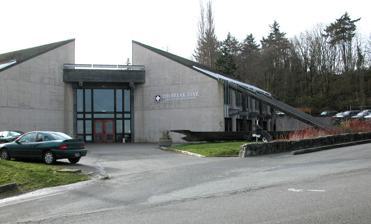
Building: Daybreak Star Cultural Center
Country: Unknown
Year built: 1977
Native American cultural center in Seattle, WA Daybreak Star Cultural Center Location Seattle, Washington , United States Website www .unitedindians .org Daybreak Star Cultural Center Early evening rainbow during 2007 Seafair Indian Days Pow Wow on the Center's grounds. Dancers in regalia during the grand entry of the 2007 Seafair Indian Days Pow Wow. The Daybreak Star Indian Cultural Center is a Native American cultural center in Seattle, Washington , described by its parent organization United Indians of All Tribes as "an urban base for Native Americans in the Seattle area." Located on 20 acres (81,000 m²) in Seattle's Discovery Park in the Magnolia neighborhood, the center developed from activism by Bernie Whitebear and other Native Americans, who staged a generally successful self-styled "invasion" and occupation of the land in 1970. Most of the former Fort Lawton military base had been declared surplus by the U.S. Department of Defense . "The claim [Whitebear and others made] to Fort Lawton was based on rights under 1865 U.S.-Indian treaties promising reversion of surplus military lands to their original owners." The existing building, a work of modern architecture incorporating many elements of traditional Northwest Native architecture, was designed by Arai Jackson Architects and Planners and completed in 1977. In 2004, plans were approved to supplement it with a complex of three additional related buildings, to be known as the People's Lodge. This was Whitebear's final dream project before he died of cancer in 2000. But in 2006, after agreements had been reached between the tribes, the city and nearby residents on a reduced size for the new project, the Center decided to postpone construction indefinitely for lack of funds. Daybreak Star, a major nucleus of Native American cultural activity in its region, functions as a conference center, a location for pow wows , the location for a Head Start school program, and an art gallery. The center's permanent art collection includes a variety of large art works by and about Native Americans, notably Blue Jay , a 30-foot (9 m) wide, 12 foot (3.7 m) high sculpture by Lawney Reyes , Whitebear's brother. It was commissioned by and hung prominently for more than 30 years at the Bank of California building in downtown Seattle . (After the Bank of California merged with Union Bank in 1996 to form Union Bank of California , the work was donated to the Daybreak Star Center.) Also included in that donation was a major oil painting by Guy Anderson , based on a traditional Northwest Native representation of a whale . Bernie Whitebear is memorialized by the Bernie Whitebear Memorial Ethnobotanical Garden next to the Center building. History In 1970, the U.S. federal government was in the process of reviewing military needs and planned to declare as surplus much of the grounds of Fort Lawton , located on Puget Sound in the northwestern section of the Magnolia neighborhood. The state's two U.S. Senators, Henry M. "Scoop" Jackson and Warren G. Magnuson amended the U.S. Land and Water Conservation Act of 1965 , reducing the previous 50-100 percent cost of acquiring surplus federal government property to 0-50 percent, so that such property might be acquired by bodies other than real estate developers. The property would initially be transferred to the city but was not constrained in use. In that period of Indian activism, many of Seattle's urban Indians were concerned to gain a land base within the city. (As of the early 21st century, about 25,000 Indians from a variety of tribes live in the Seattle area.) A group arose, initially identifying as Kinatechitapi , Blackfoot for "All Indians"; the name referred to the Indians of All Tribes (IAT), a group of mostly student activists then occupying Alcatraz Island in San Francisco Bay . Joe DeLaCruz , leader of the Quinault , conducted outreach to every tribe in Washington State to try to gain their support for gaining land in Seattle. Kinatechitapi's first efforts to open discussions about the property with the City of Seattle, in advance of surplus land being transferred to the city, failed. The City, under mayor Wes Uhlman , said it would not open discussions until it had acquired the land, and referred the group to the Bureau of Indian Affairs (BIA). As Whitebear later wrote, "This action displayed their ignorance of both the BIA's restricted service policy, which excluded urban Indians, and also the disregard and disfavor urban Indians held for the BIA." The City said that the Indian Center in a former church near Stewart Street downtown was an adequate facility for Seattle's Indians. The members of the Magnolia Community Club, a group with significant political clout, were opposed to an Indian presence on the Fort Lawton land. Kinatechitapi members split between a faction that called for direct action and one that preferred to wait until the city acquired the land, in order to conduct negotiations. Prominent among those who preferred to wait was Pearl Warren, founder of the American Indian Women's Service League, who was concerned that a militant attitude would result in the city's reducing its provision of services to urban Indians. Members agreed that those who wished to take more extreme action would not use the name Kinatechitapi. Warren lost the next election for presidency of the Service League to Joyce Reyes, who was aligned with those promoting direct action. All significant Seattle Indian organizations agreed on taking action. Direct action The more militant faction, led by Bernie Whitebear, soon adopted the name "American Indian Fort Lawton Occupation Forces". The faction included Bob Satiacum , initially a rival to Whitebear for the top leadership role. A group vote settled on Whitebear as leader. Some of the Indians of All Tribes traveled to Seattle from Alcatraz for the action, including Richard Oakes , leader of that action; other activists came from Canada. Grace Thorpe , daughter of athlete Jim Thorpe , also arrived to give support. Local activists Ella Aquino and Ramona Bennett helped plan the occupation. The group planned to invade the base from two directions, with one group scaling the bluffs from Elliott Bay while another scaled the fence near the Lawton Wood community on the north side of the base. The group committed to nonviolence in this action. American Indian soldiers and others were protesting at Fort Lewis , near Tacoma, linking native rights to opposition to the Vietnam War . At the behest of the Fort Lewis coalition, actress Jane Fonda came to Seattle at the time of the invasion of Fort Lawton. According to Whitebear, her presence "captured the imagination of the world press. American Indians were attacking active military forts along with one of the nation's leading opponents of United States involvement in the Vietnam War." Her presence transformed "an effort to secure a land base for urban Indians" into "a bizarre, ready-for-prime-time, movie scenario, complete with soldiers, modern-day Indians, and anti-war activists. Without really appreciating it at the time, the Indian movement had achieved through Jane Fonda's presence, a long-sought credibility which would not have been possible otherwise." On the evening of March 7, 1970, at a pow-wow held at the Filipino Community Hall in south Seattle, invasion plans were announced. The following day, March 8, 1970, about 100 "Native Americans and sympathizers" confronted military police in riot gear at the fort, while about 500 supporters staged a legal protest outside the gates. Some of the invaders reached the base chapel, where a Sunday service was in progress, but in general, skirmish lines were quickly formed and the military police contained the invasion. Some of the invaders failed to maintain non-violence, especially when confronted by what Whitebear characterized as "overly aggressive handling by the MPs ". MPs (Military Police), aided by regular Army troops and Seattle Police, initially placed the invaders in the fort stockade, then ejected them from the fort. The Indian activists established a tipi encampment outside the fort. Mayor Uhlman and Senator Jackson held a press conference about the Fort Lawton property, promising a city park at the site above Puget Sound. They did not refer to the Indian action. United Indians of All Tribes Foundation Organizing as the United Indians of All Tribes Foundation (UIATF) with Whitebear as executive director, the Indians used tactics ranging from politicking to occupation of land to celebrity appearances to gain more support. For three months, activists engaged in what Whitebear later described as "Invasion, arrests, jailings, letters of expulsion from military property, physical escort off the fort, re-invasion." The Army cordoned off the fort with concertina wire , brought in two companies of troops from Fort Lewis to prevent incursions, and dug foxholes. By this time more than 40 non-Indian organizations in King County supported the Indians' efforts. Gary and Beverly Beaver, Randy Lewis, Grace Thorpe, Douglas Remington, and Bernie Whitebear testified before a congressional committee chaired by Morris Udall , and received support from US congressman Brock Adams from Seattle. Whitebear forged a relationship with Tom McLaughlin, deputy regional director of the United States Department of Health, Education, and Welfare and through him with Buck Kelley , the regional director and top political appointee for HEW in the region. UIATF, which had previously avoided dealing with the BIA, now went through the National Congress of American Indians to approach the BIA and request a freeze on plans to transfer land at Fort Lawton until the issue between UIATF and the City was resolved. BIA commissioner Louis Bruce imposed such a freeze for a time, but eventually backed off at the behest of his boss, the Department of the Interior . When the federal government officially put the surplus land up for offers, UIATF filed to acquire a portion of the fort directly from the federal government. Thanks to Whitebear's maneuvering, UIATF's application to acquire part of the land was technically filed prior to the City's application for the whole parcel. The federal General Services Administration , which handled the surplus process, ultimately insisted that the City and UIATF come up with a joint plan for the property. In November 1971, the parties agreed that the city would grant UIATF with a 99-year lease on 20 acres (81,000 m²) in what would become Seattle's Discovery Park , with options for renewal without renegotiation. In addition, the City granted $600,000 to the American Indian Women's Service League for a social services center. Whitebear was soon elected as CEO of the UIATF, and undertook fundraising (including a one million dollar grant from the state), and supervision of design and construction. Whitebear's brother Lawney Reyes joined with architects of Arai Jackson to design the facility, which used traditional Native American elements in a modern building. It opened in 1977. In the same era when Daybreak Star was being constructed, Whitebear was appointed to the Seattle Arts Commission . The UIATF was granted an $80,000 arts grant for the center. The Center has wireless Internet access ("UIATF-A"). Notes